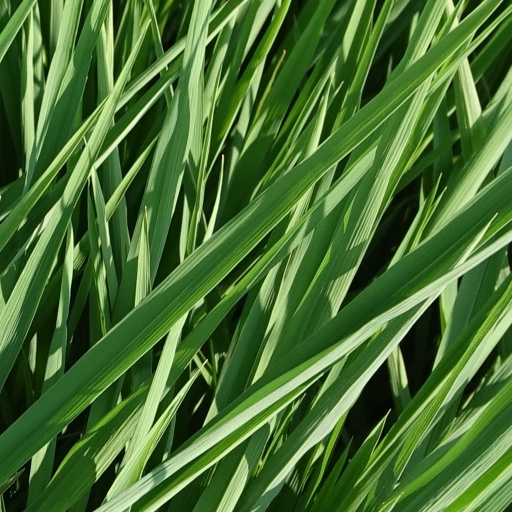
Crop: rice